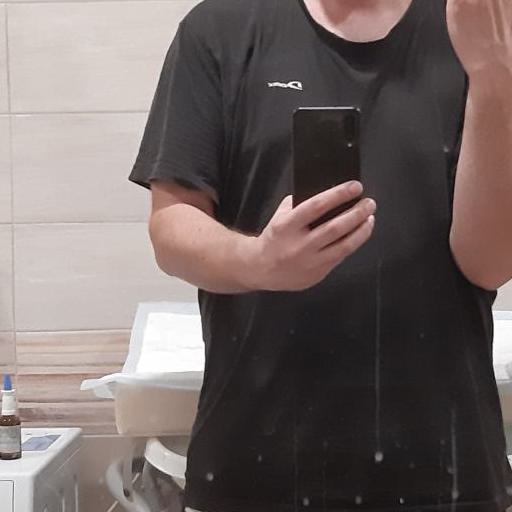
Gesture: no_gesture